Ivan Schottel

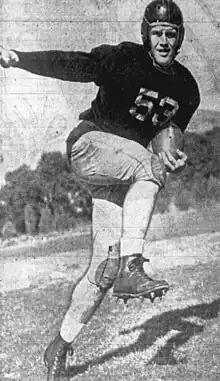
Schottel,

Ivan Estill Schottel (October 11, 1921 – August 21, 2000) was an American football player and coach. He played professionally as an end and defensive back with the Detroit Lions of the National Football League (NFL) in 1946 and 1948. Schottel served as the head football at St. Benedict's College—now known as Benedictine College—in Atchison, Kansas from 1953 to 1962 and Northwest Missouri State College—now known as Northwest Missouri State University—in Maryville, Missouri, compiling a career college football coaching record of 80–80–3.